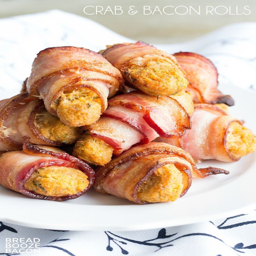
bite of these dish and you 'll be hooked !